Nelson Place West

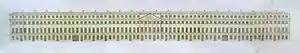
A drawing of the intended facade for Nelson Place, dated 1807.

Nelson Place, which was named after Admiral Nelson, was part of a larger development that also included Nile Street (named after the Battle of the Nile, one of Nelson's victories) and Norfolk Crescent (the centrepiece of the development, named after Nelson's home county). The architect who designed the matching facades of Nelson Place and Norfolk Crescent was probably John Palmer.